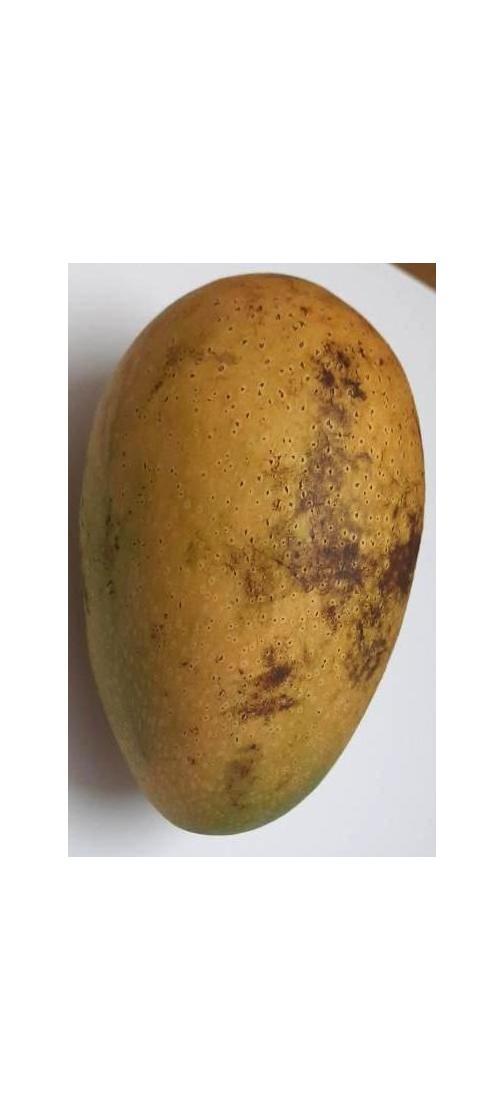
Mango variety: Ashshina Classic